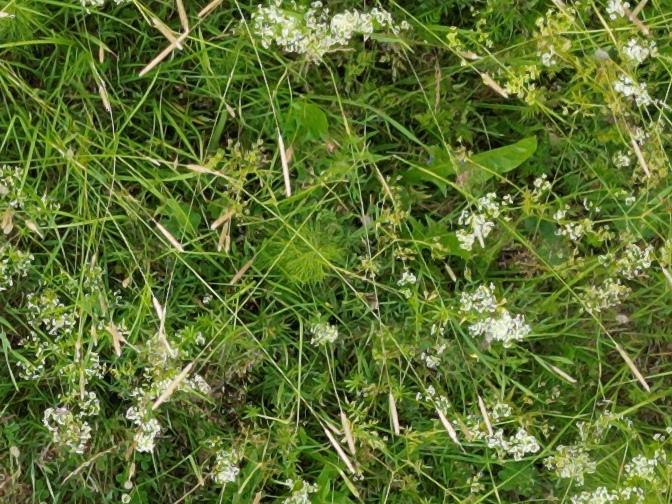
Flowers visible: yarrow flowers, yarrow flowers, yarrow flowers, yarrow flowers, yarrow flowers, yarrow flowers, yarrow flowers, yarrow flowers, yarrow flowers